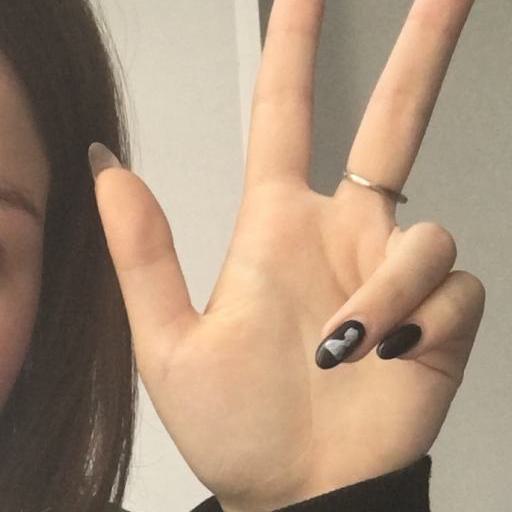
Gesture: three2